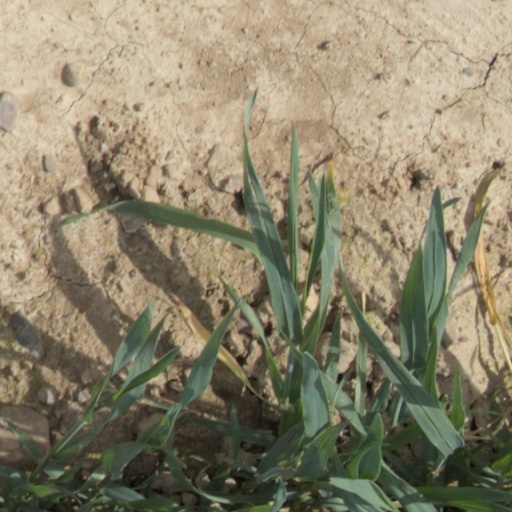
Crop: wheat